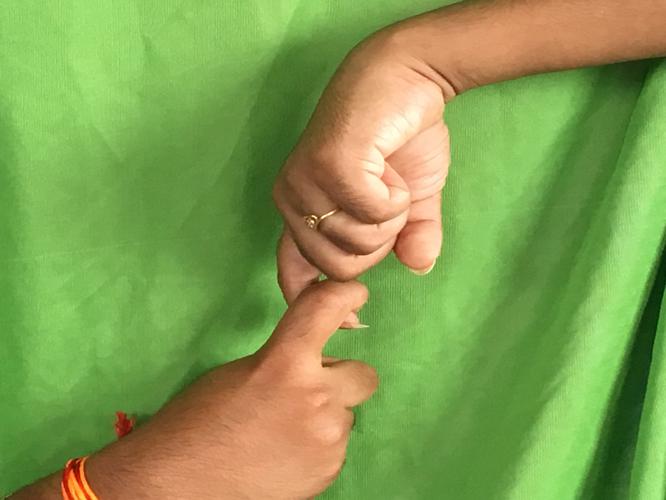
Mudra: Pasha
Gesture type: double_hand